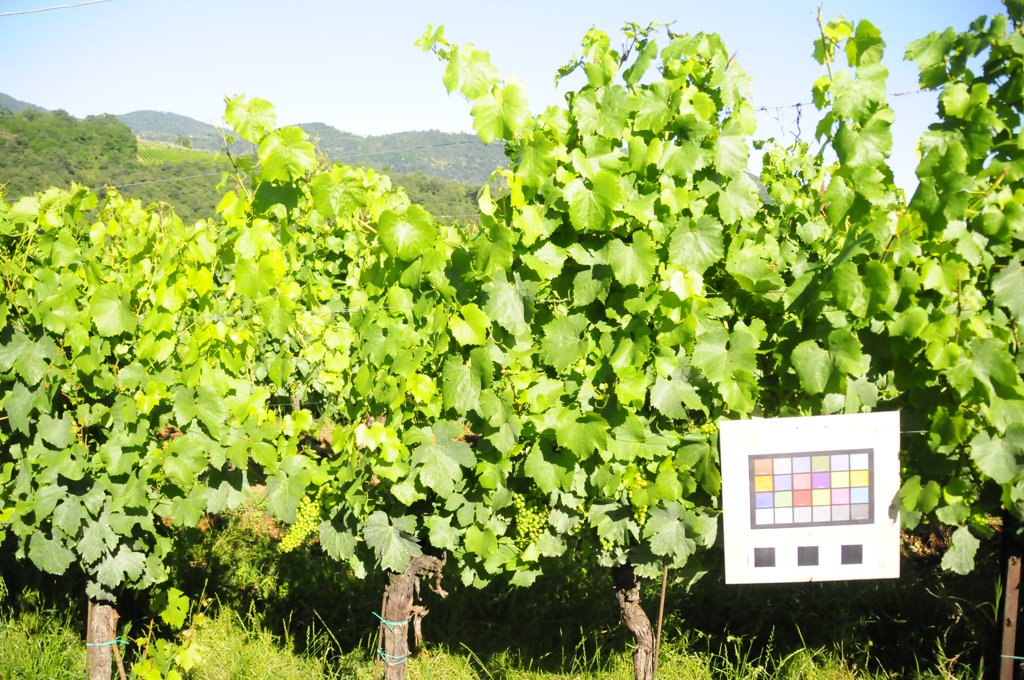
Berries visible: 229
Grape clusters: 9